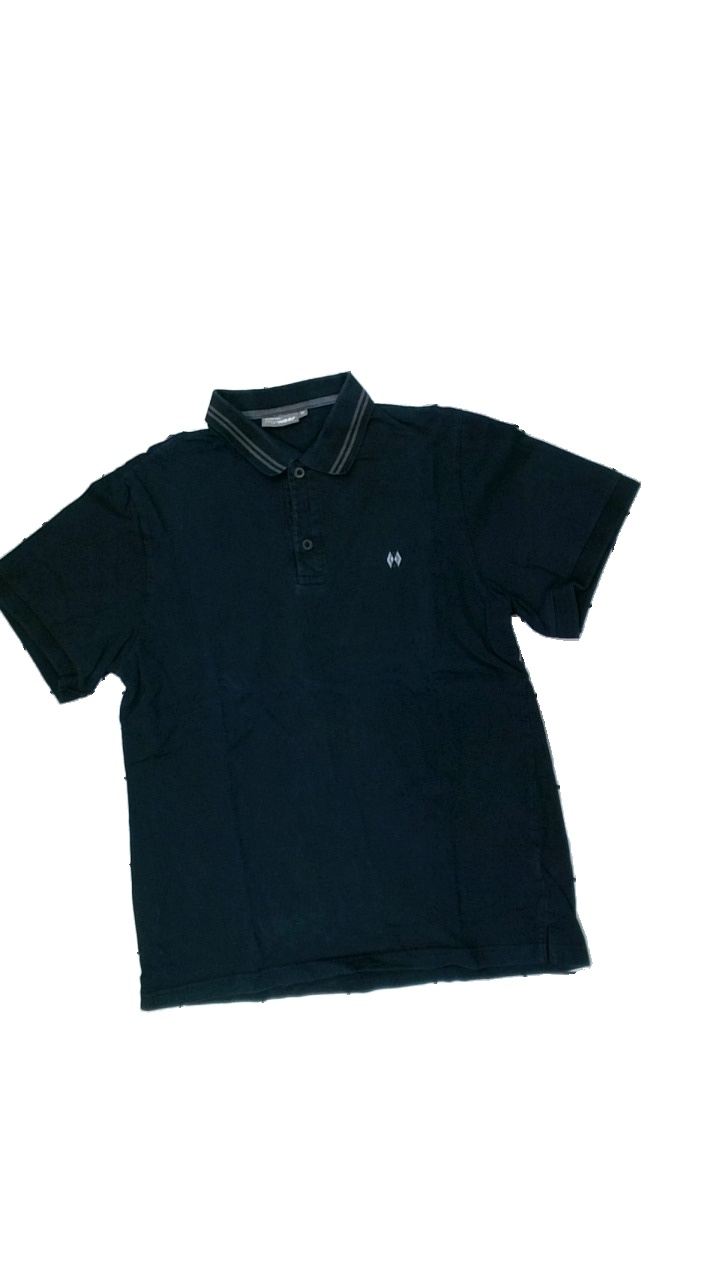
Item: T-shirt (Men)
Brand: Mywear (ica)
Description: washed out
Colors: Black
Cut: Regular
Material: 100% Cotton
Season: All
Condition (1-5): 2
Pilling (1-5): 5
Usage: Recycle
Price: <50